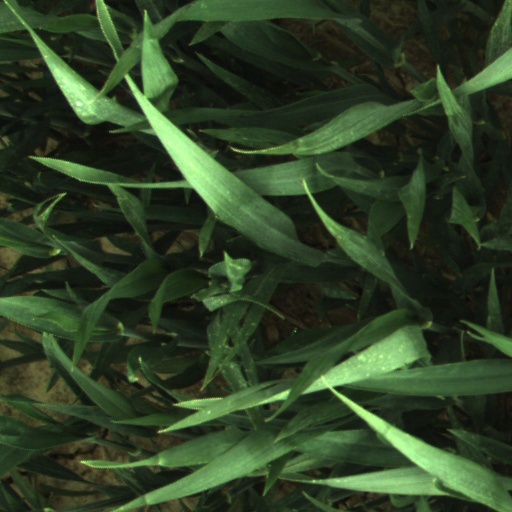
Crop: wheat